Lava Beds National Monument

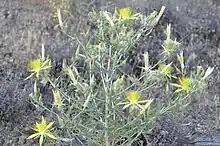
Yellow blazing star ("Mentzelia laevicaulis")

The lava tube collapse systems and lava outcrops support a great diversity of plant life, from an impressive variety of lichens and mosses to plants such as desert sweet ("Chamaebatiaria millefolium"), the aromatic purple desert sage ("Salvia dorrii carnosa") and yellow blazing star ("Mentzelia laevicaulis").